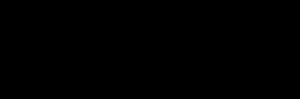
La théorie des catégories étudie les structures mathématiques et leurs relations. L'étude des catégories, très abstraite, fut motivée par l'abondance de caractéristiques communes à diverses classes liées à des structures mathématiques. Les catégories sont utilisées dans la plupart des branches mathématiques et dans certains secteurs de l'informatique théorique et en mathématiques de la physique. Elles forment une notion unificatrice.